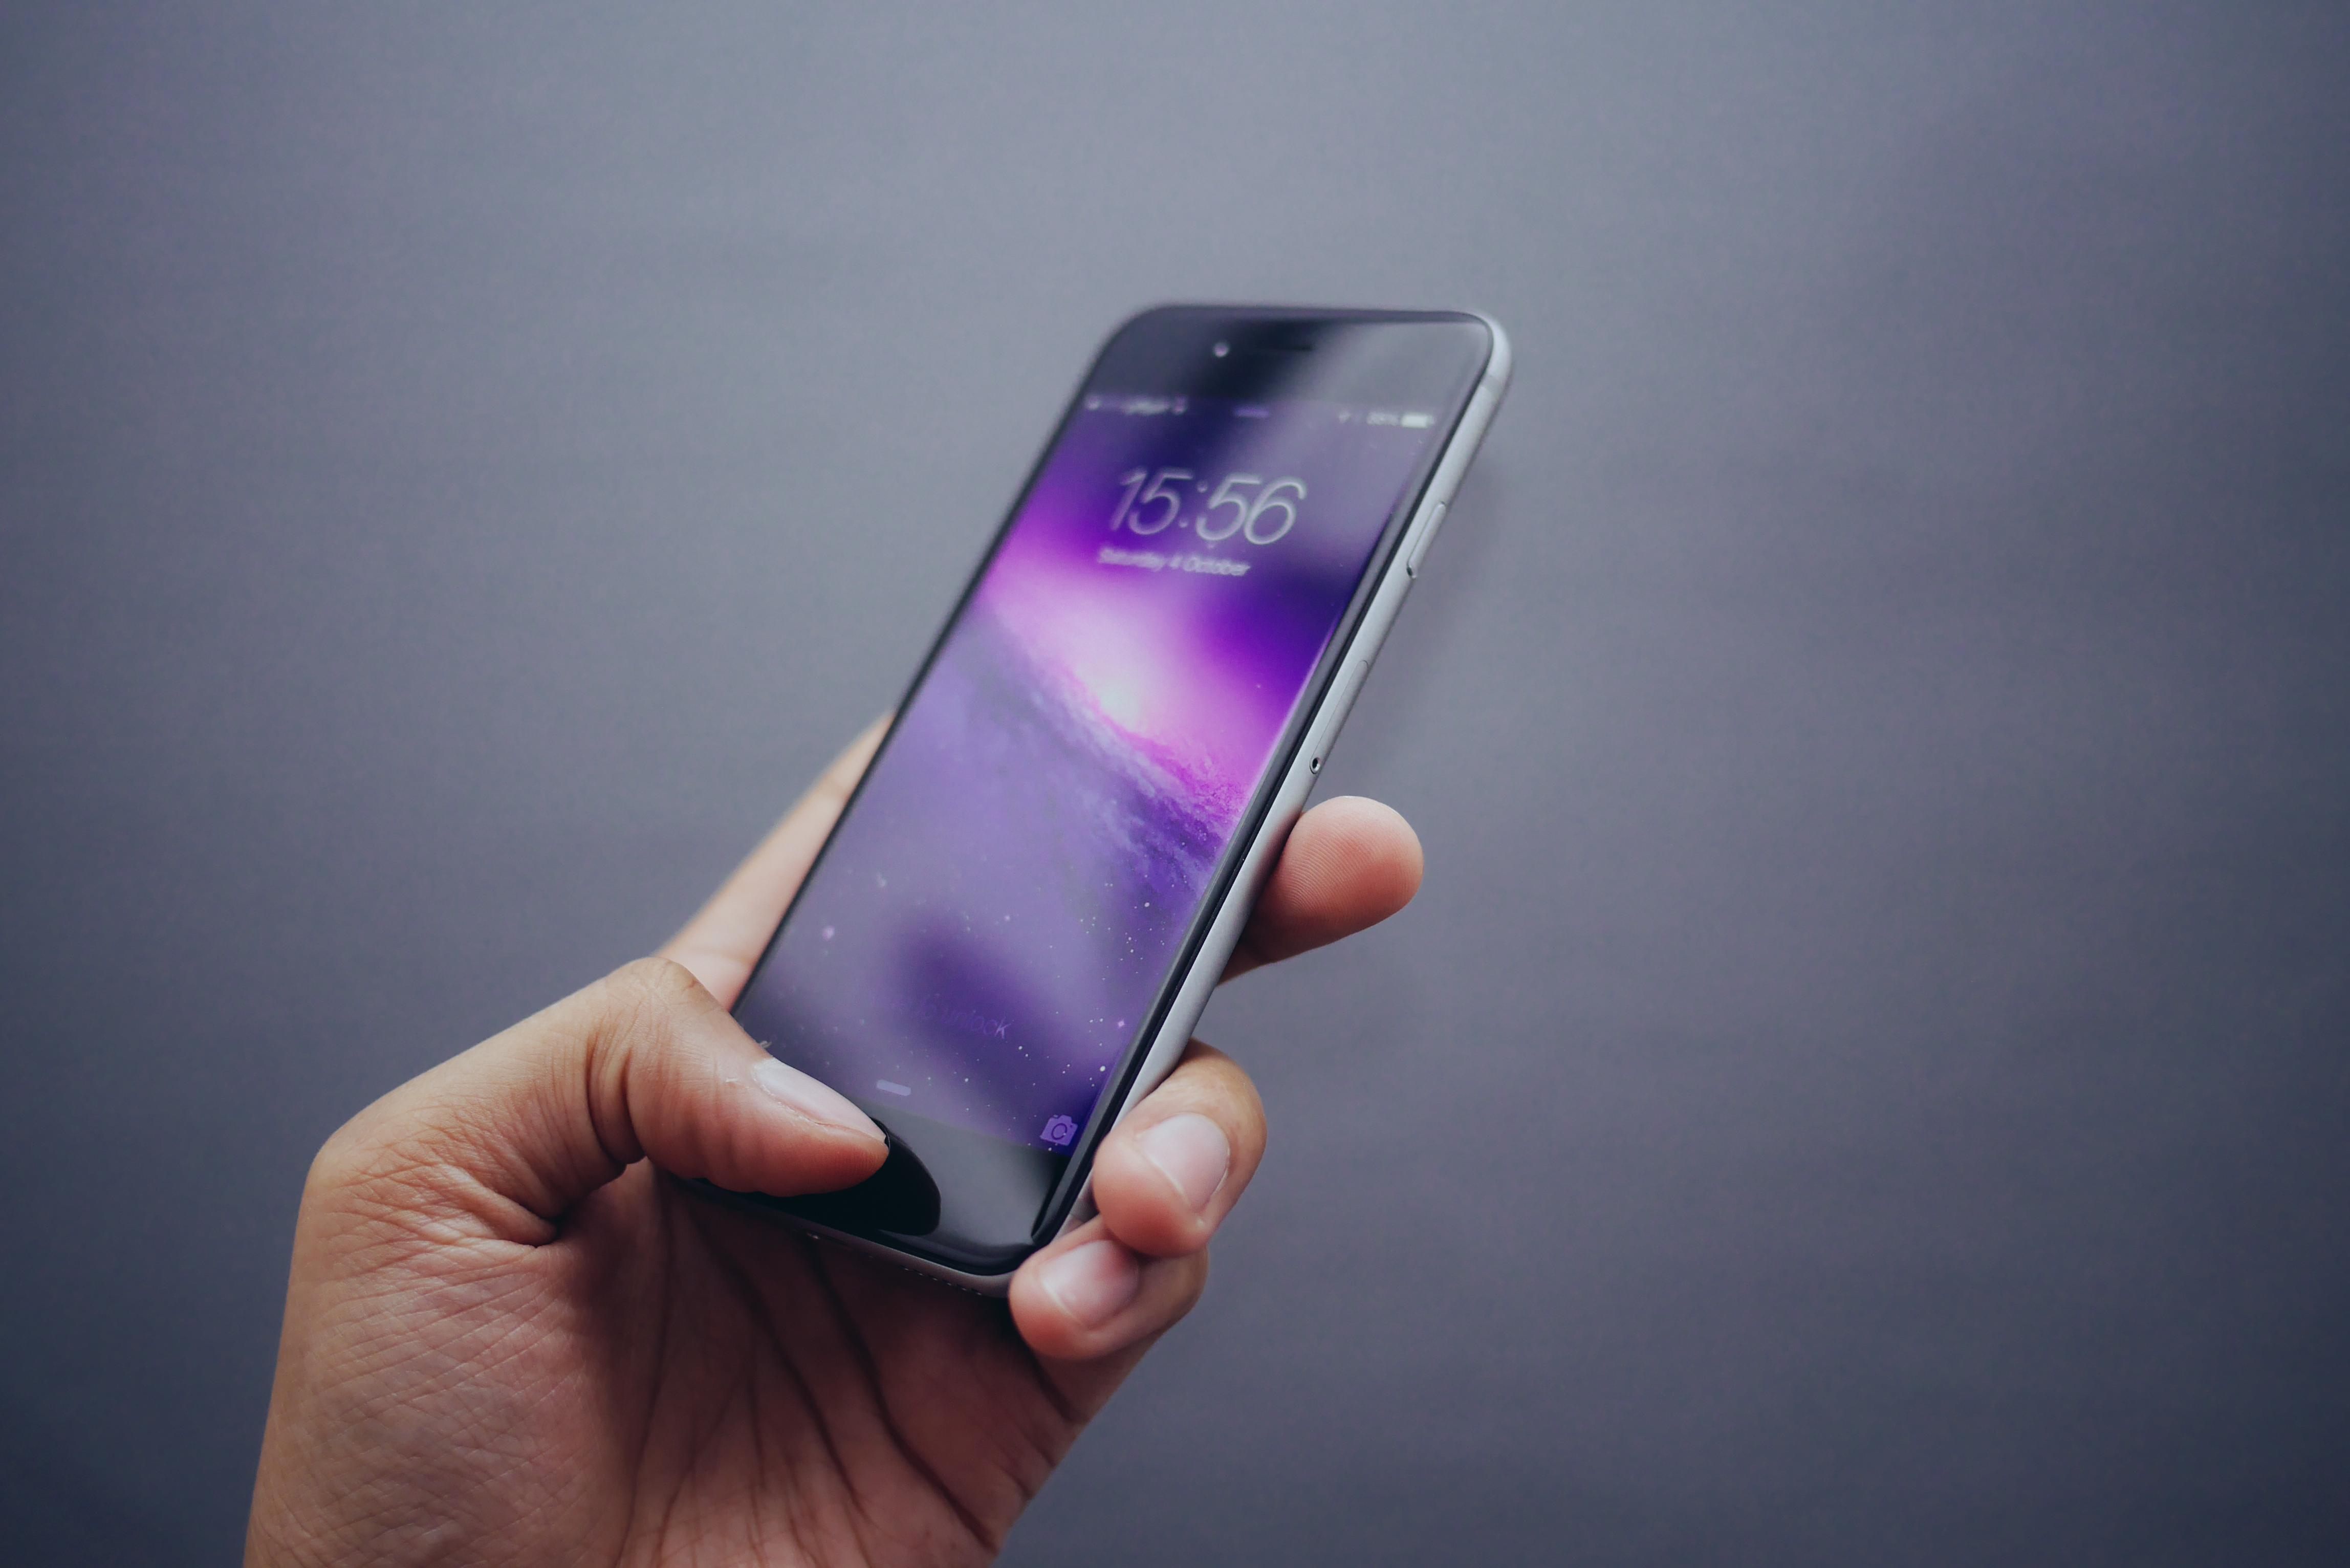
smartphone, hand, screen, apple, technology, time, telephone, gadget, mobile phone, brand, lock screen, iphone 6, unlock, mockup, electronic device, portable communications device, communication device, home screen, fingerprint scanner, homescreen, lockscreen